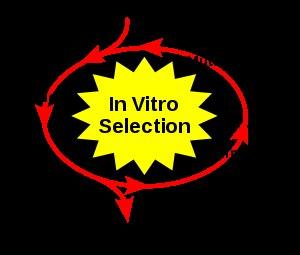
La méthode Systematic Evolution of Ligands by EXponential enrichment, en français évolution systématique de ligands par enrichissement exponentiel, est une méthode de sélection in vitro, à partir de banques combinatoires d'oligonucléotides synthétiques. Les oligonucléotides sélectionnés sont capables de fixer sélectivement un ligand donné, avec une affinité élevée et spécifique. Initialement mise au point avec des ARN, cette technique a ensuite été généralisée aux oligonucléotides ADN.